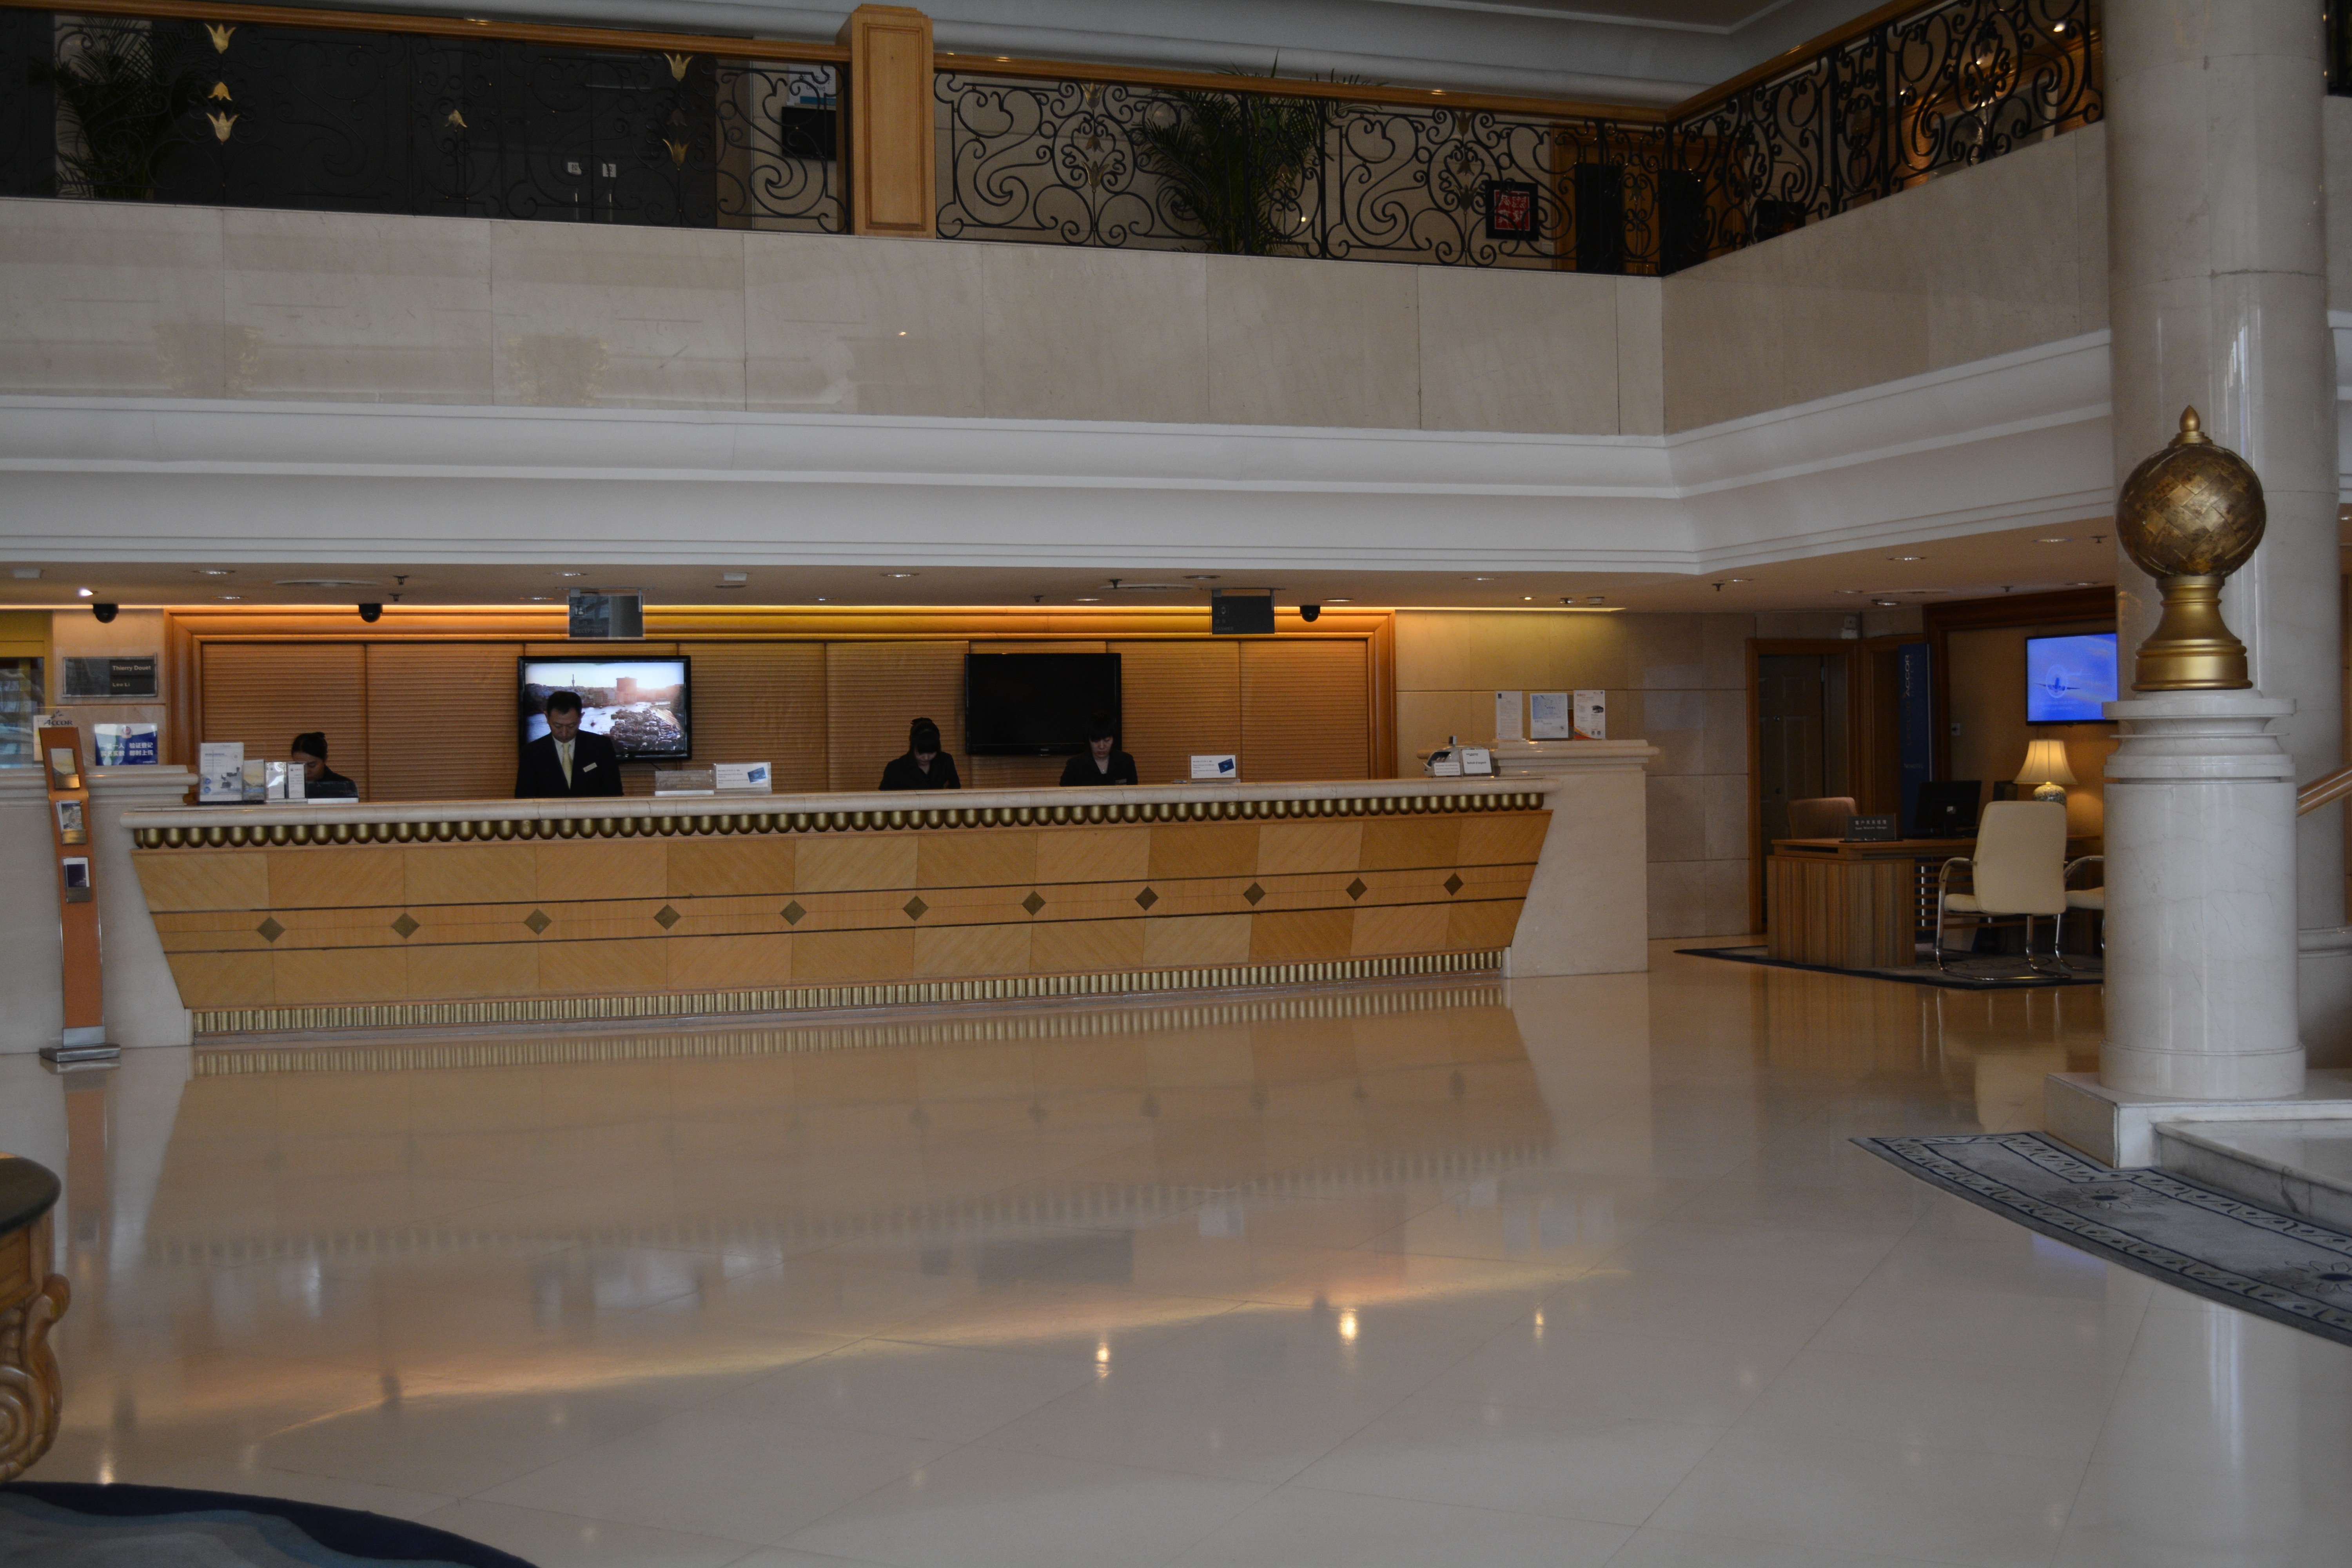
auditorium, floor, property, room, interior design, estate, lobby, flooring